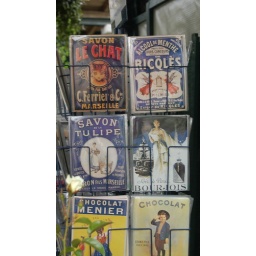
Pamphlet rack in the exotic bird market